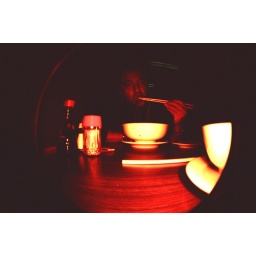
Mid meal, caught in a red flash. Lomo Fisheye camera and cross processed film.